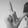
ASL letter: L